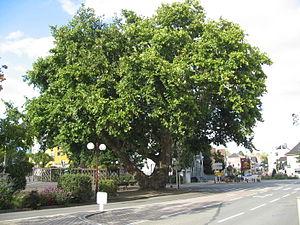
arbre bicentenaire remarquable
Lutterbach [lytəʁbax] est une commune de la banlieue de Mulhouse située dans le département du Haut-Rhin, en région Grand Est.